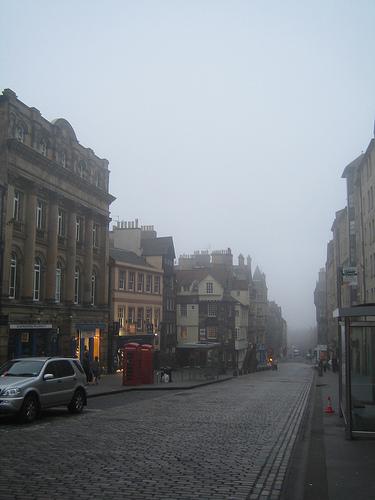
Weather: foggy or hazy